Girl with a Pearl Earring (film)

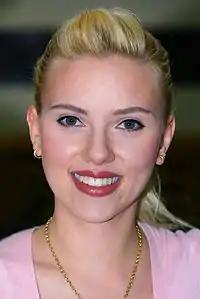
Scarlett Johansson bleached her eyebrows to better resemble the subject of Vermeer's painting.

Production started again later that year when the producers hired the relatively unknown British television director Peter Webber to head the project, despite his not having directed a feature film before. Tucker and Paterson already knew Webber from several earlier projects; the director discovered the project by accident after visiting their office, where he noticed a poster of Vermeer's work and began discussing it. Webber read the script and described it as being "about creativity and the link between art and money and power and sex in some strange unholy mixture". Characterising it as a "coming of age" story with a "fascinating dark undertow", Webber deliberately did not read the book prior to filming, as he was concerned about being influenced by it, opting instead to rely on the script and the period.